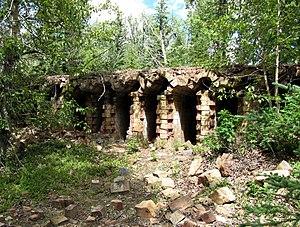
Lille est une ville fantôme située dans la province de l'Alberta, au Canada. Elle tire son nom de la ville française de Lille, dans le Nord de la France, baptisée ainsi du fait de l'origine lilloise de ses deux fondateurs.